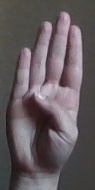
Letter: kaaf